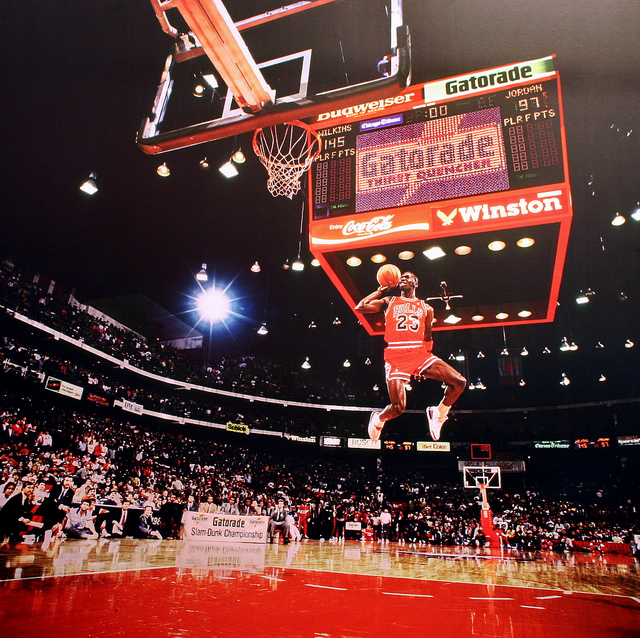
vận động viên bóng rổ đang thi đấu trên sân